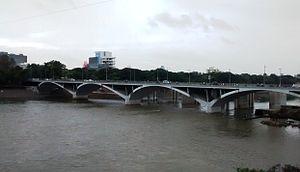
La Mula-Mutha est une rivière indienne qui coule dans l’État du Maharashtra, elle est un affluent de la Bhima, donc un sous-affluent de la Khrisna.